George Floyd protests in South Carolina

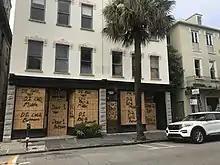
Business in downtown Charleston with boarded windows on May 31 after protests escalated the previous night.

On May 30, more than 50 protesters marched peacefully down Newberry Street in Downtown Aiken past the Aiken County Courthouse.